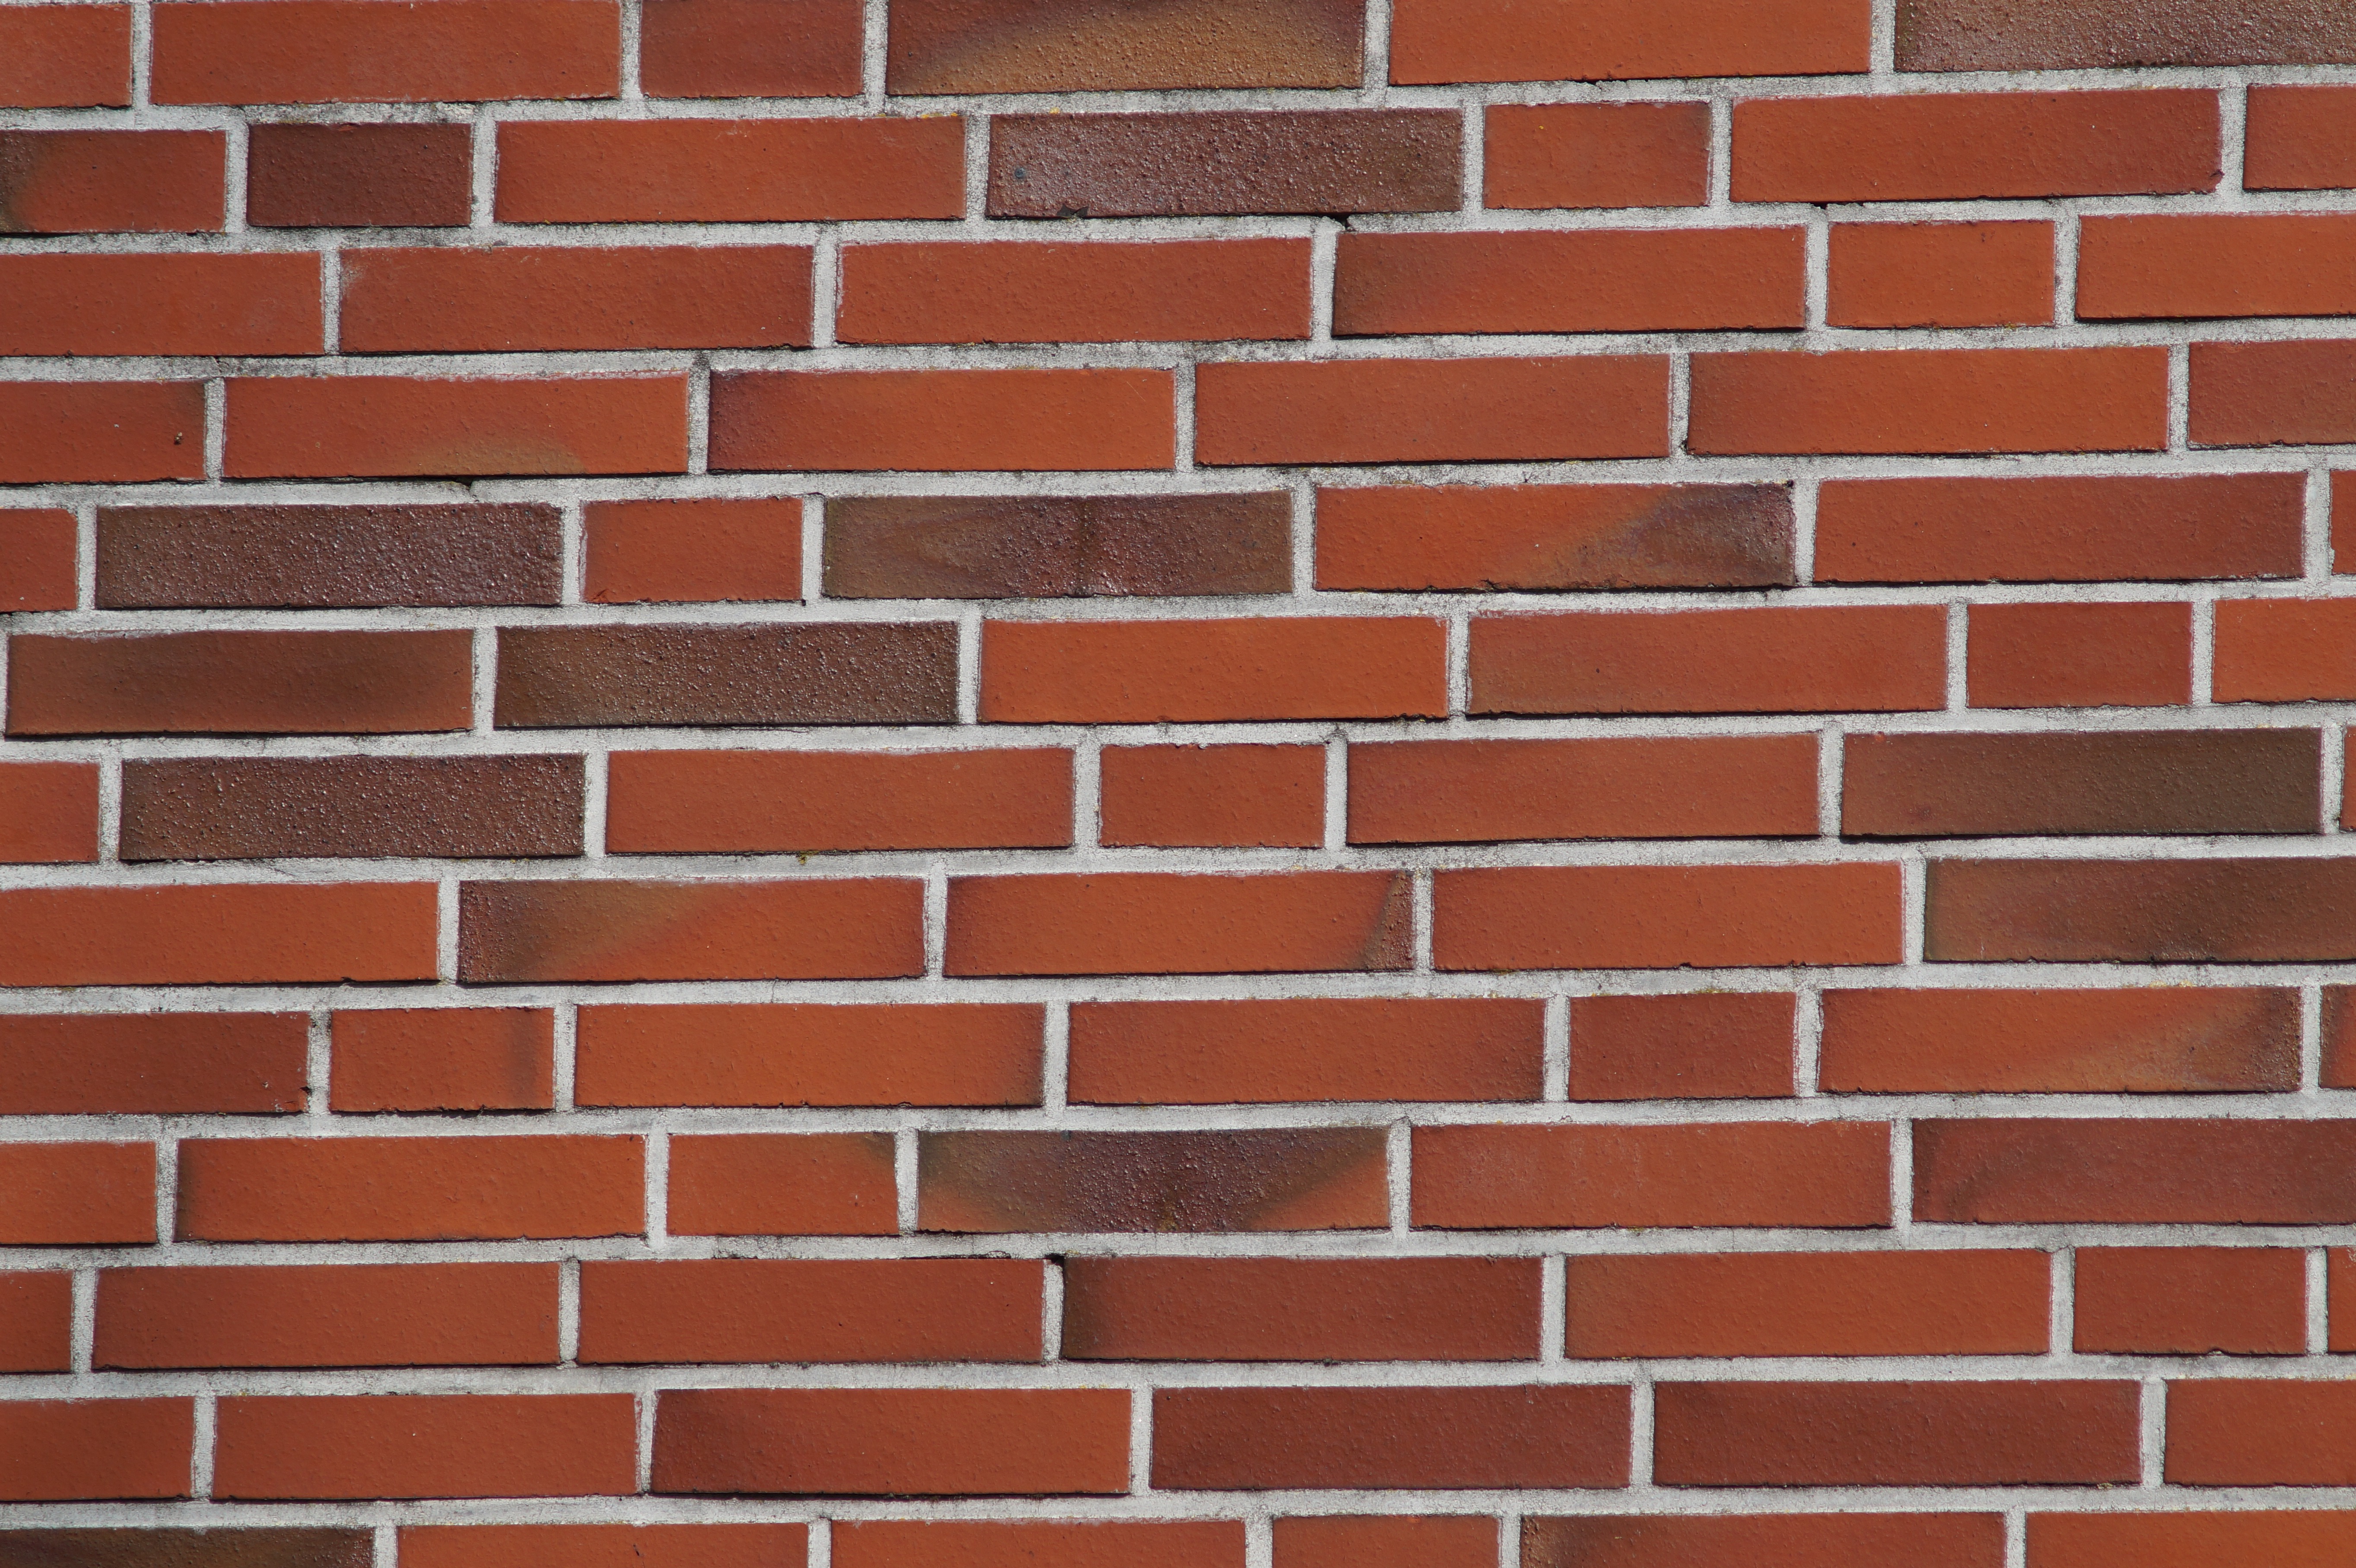
floor, wall, symmetrical, facade, brick, material, new, brickwork, hauswand